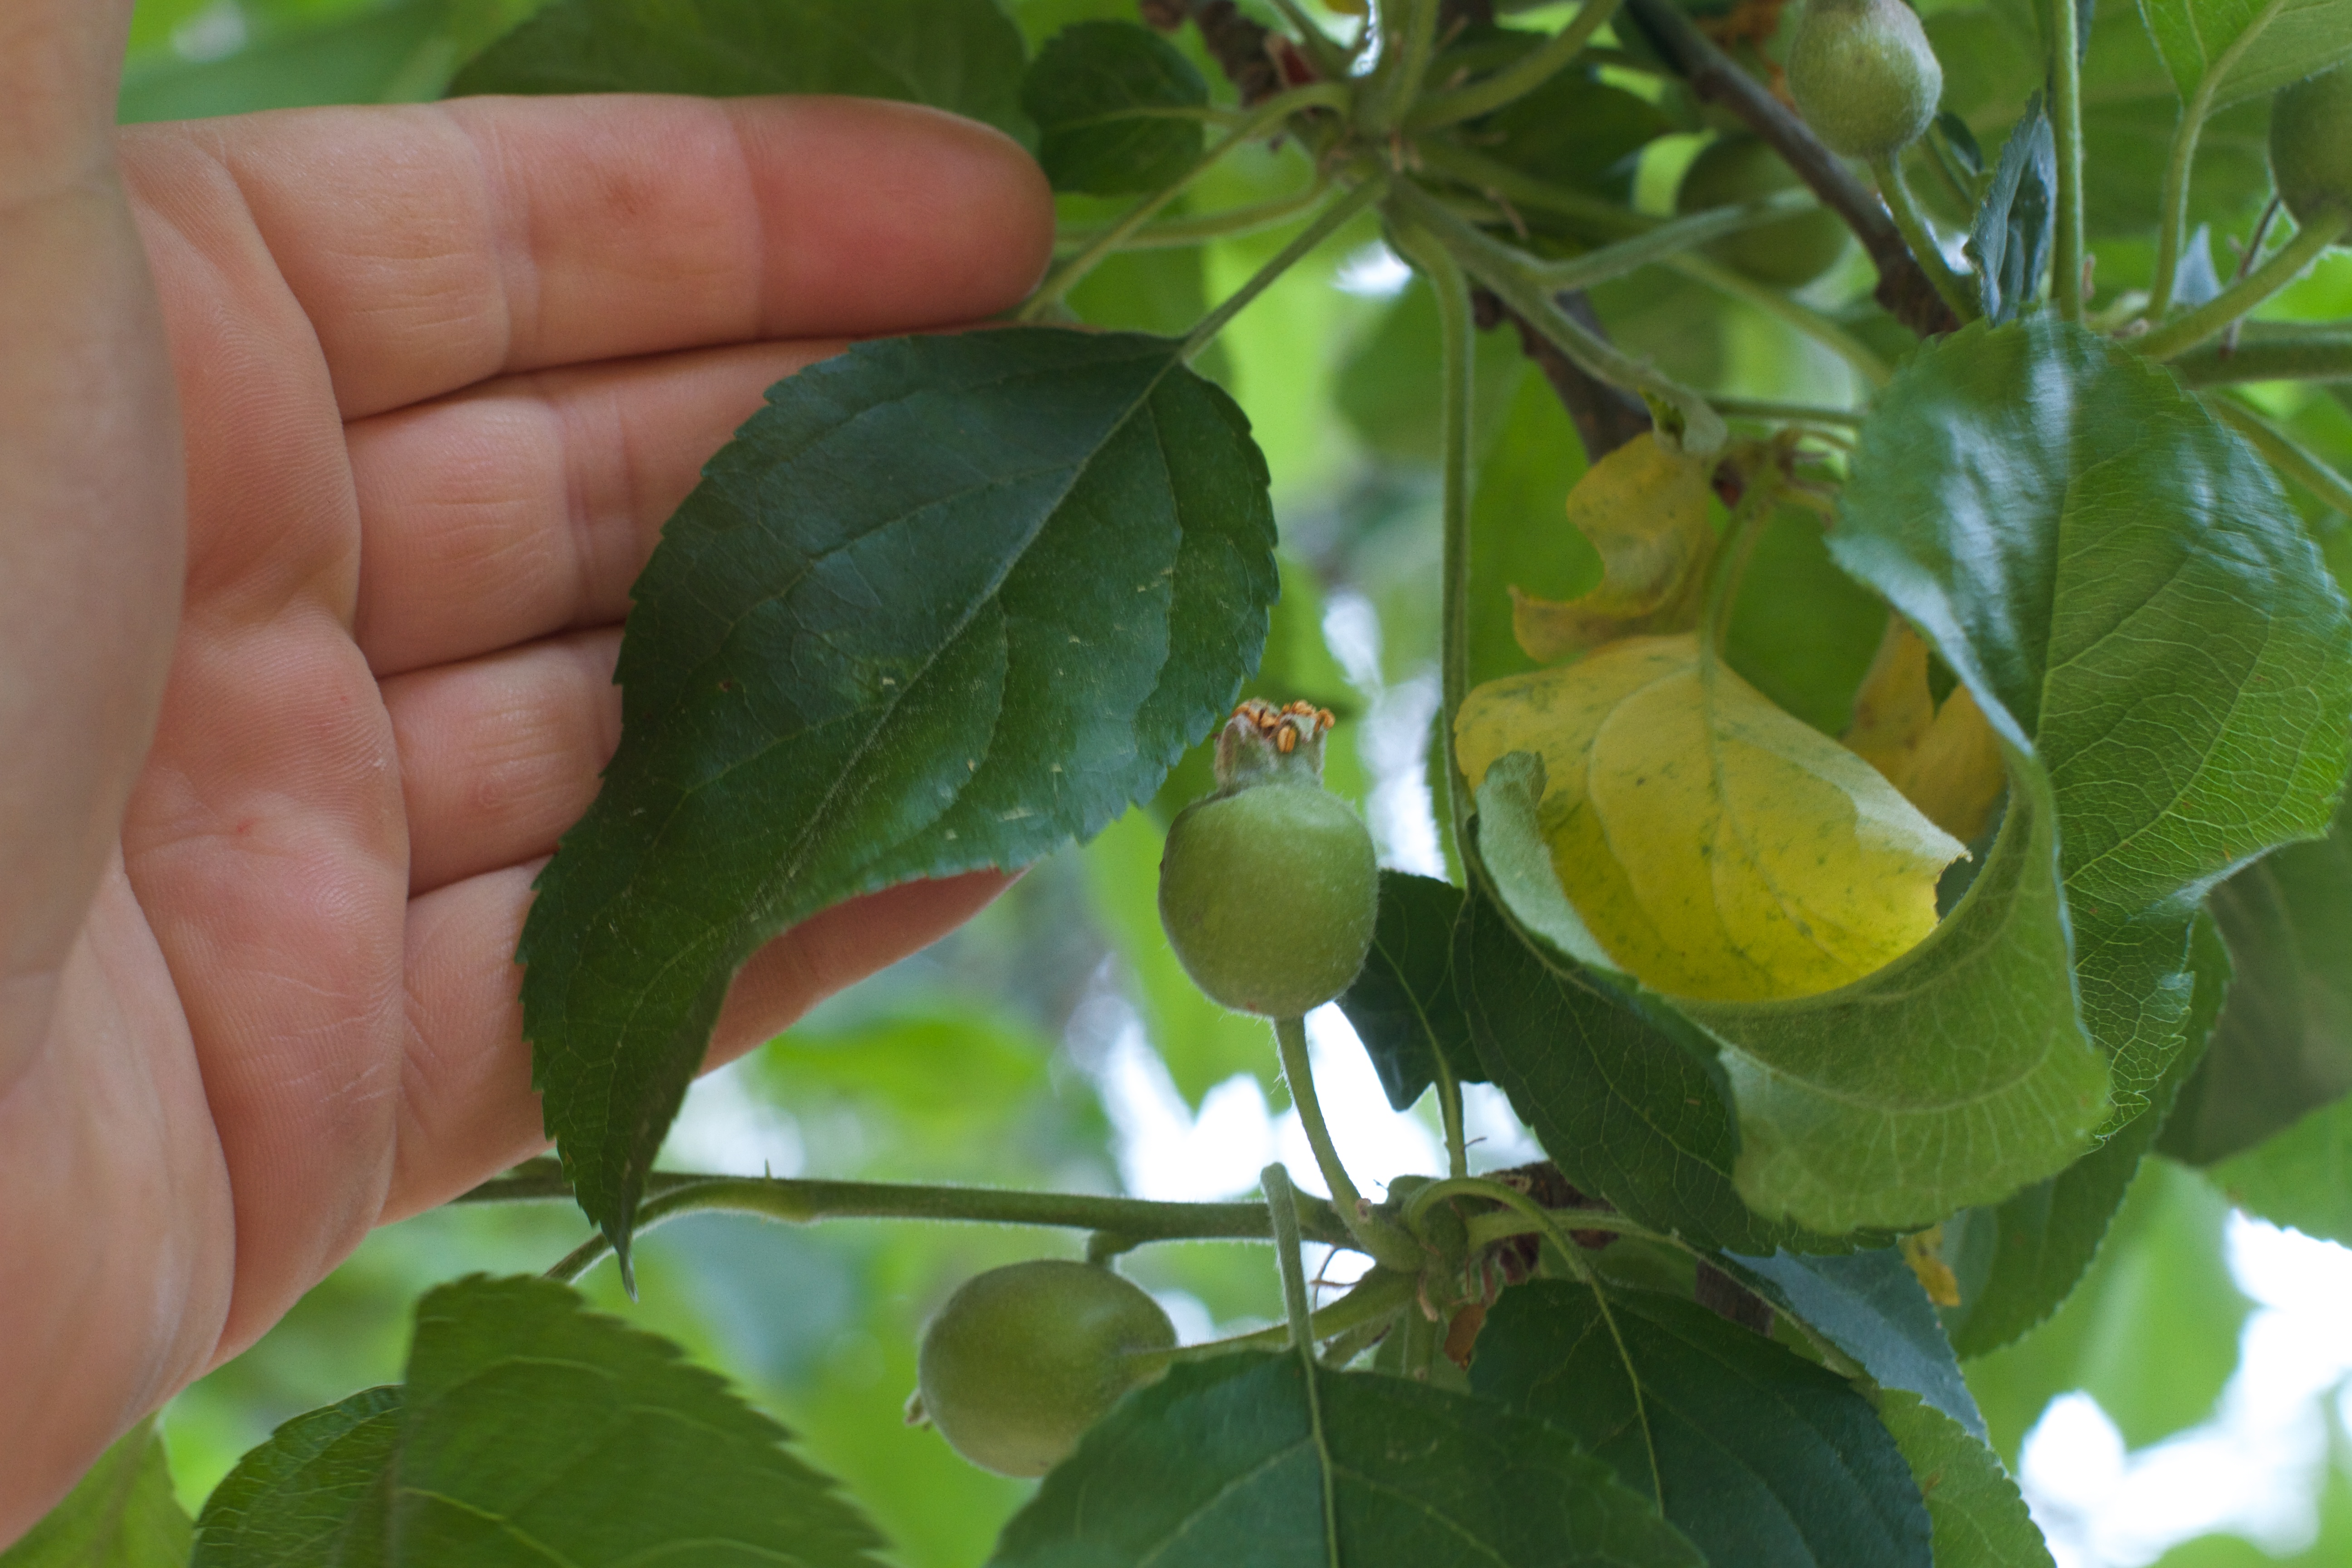
tree, branch, plant, fruit, leaf, flower, food, green, produce, evergreen, flora, citrus, flowering plant, bitter orange, land plant